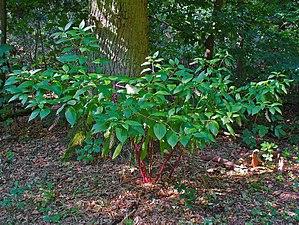
Le Raisin d'Amérique ou Teinturier est une espèce de plantes herbacées, vivaces, de la famille des Phytolaccaceae, parfois aussi dénommée Épinard de Cayenne, Épinard des Indes, Phytolaque américaine, Faux vin, « Laque », « Herbe à la laque », « Vigne de Judée » ou encore plante à encre rouge. Elle est originaire du sud-est de l'Amérique du Nord, du Midwest et de la côte du golfe du Mexique.